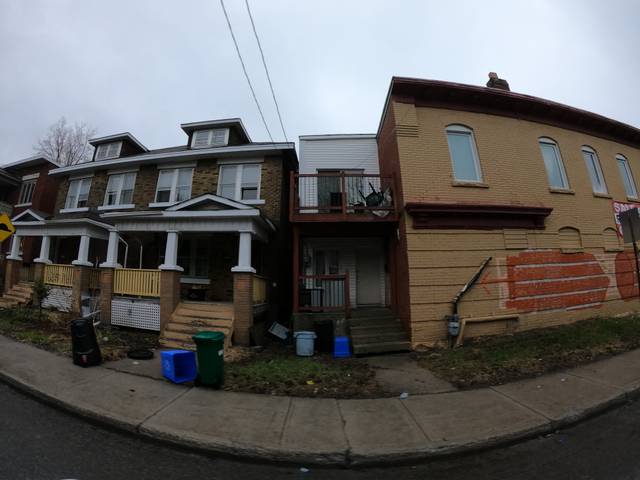
Region: Canada
Coordinates: 45.41, -75.7